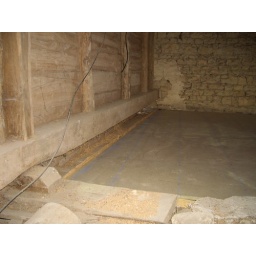
New floor above back hall; blue lines mark the joists